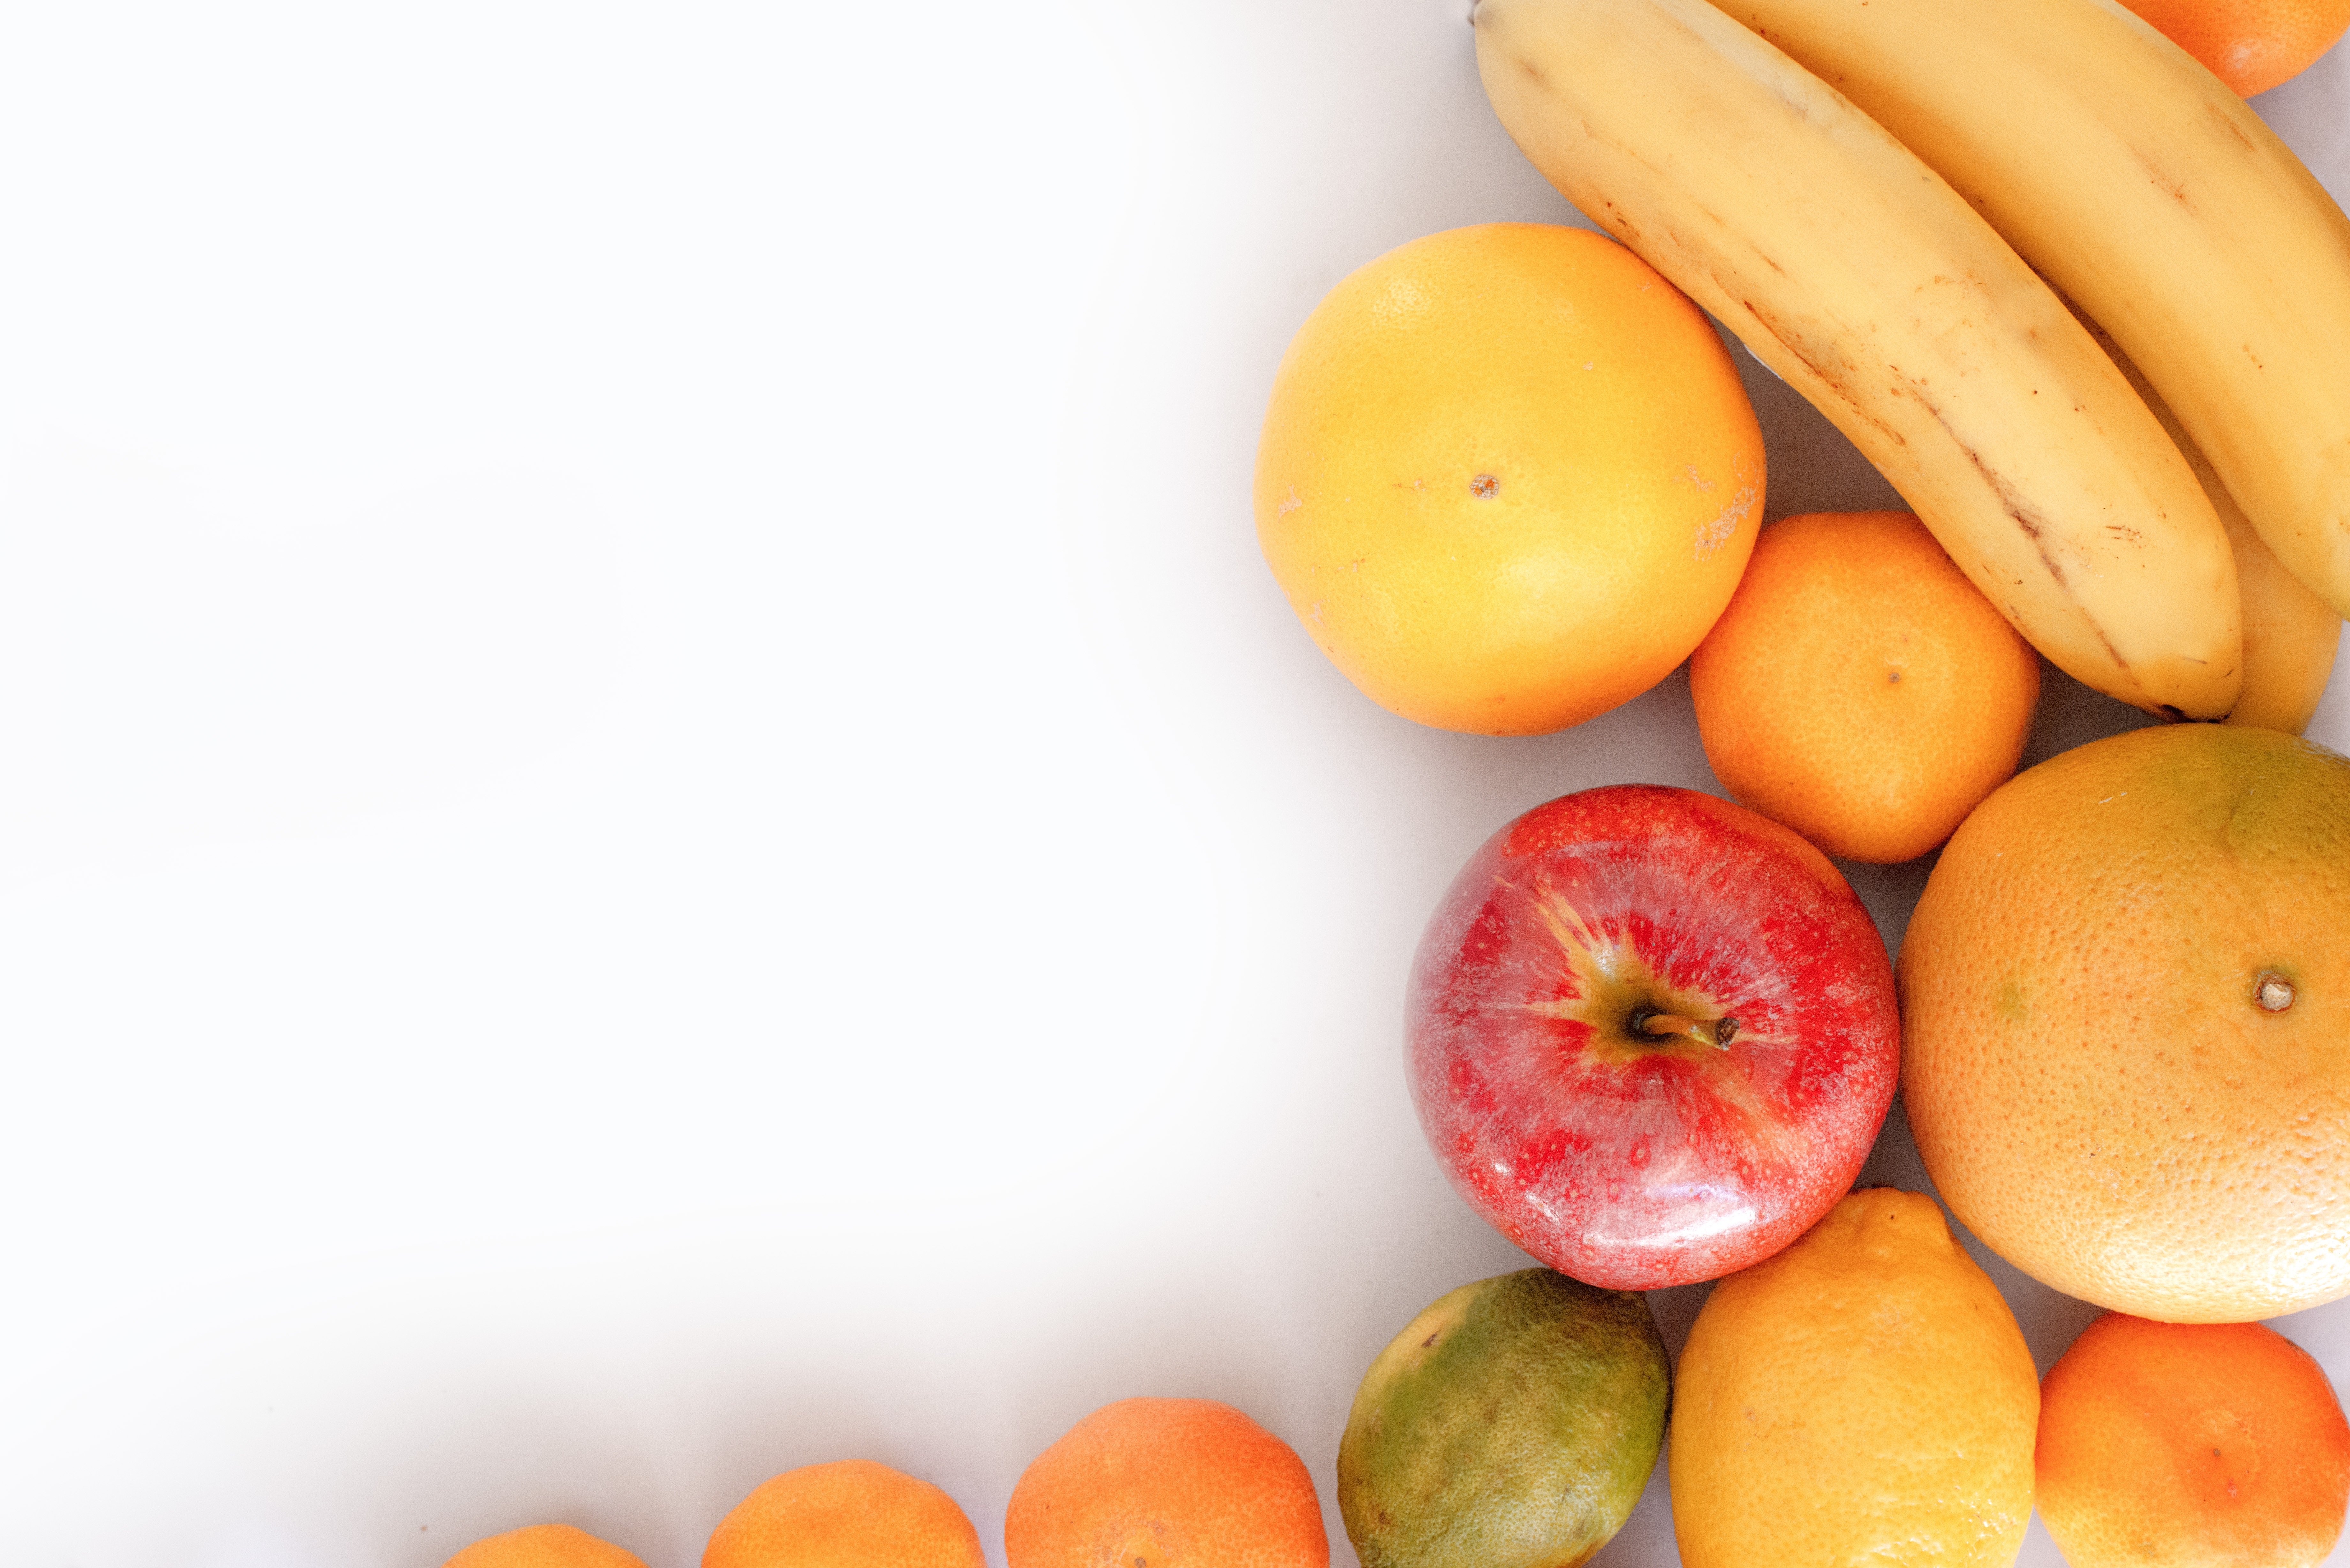
apple, nature, plant, fruit, ripe, decoration, orange, food, produce, vegetable, natural, fresh, colorful, yellow, agriculture, banana, healthy, season, lemon, vitamin, eating, background, nutrition, fruits, vegetarian, diet, organic, citrus, flowering plant, land plant, fruits background